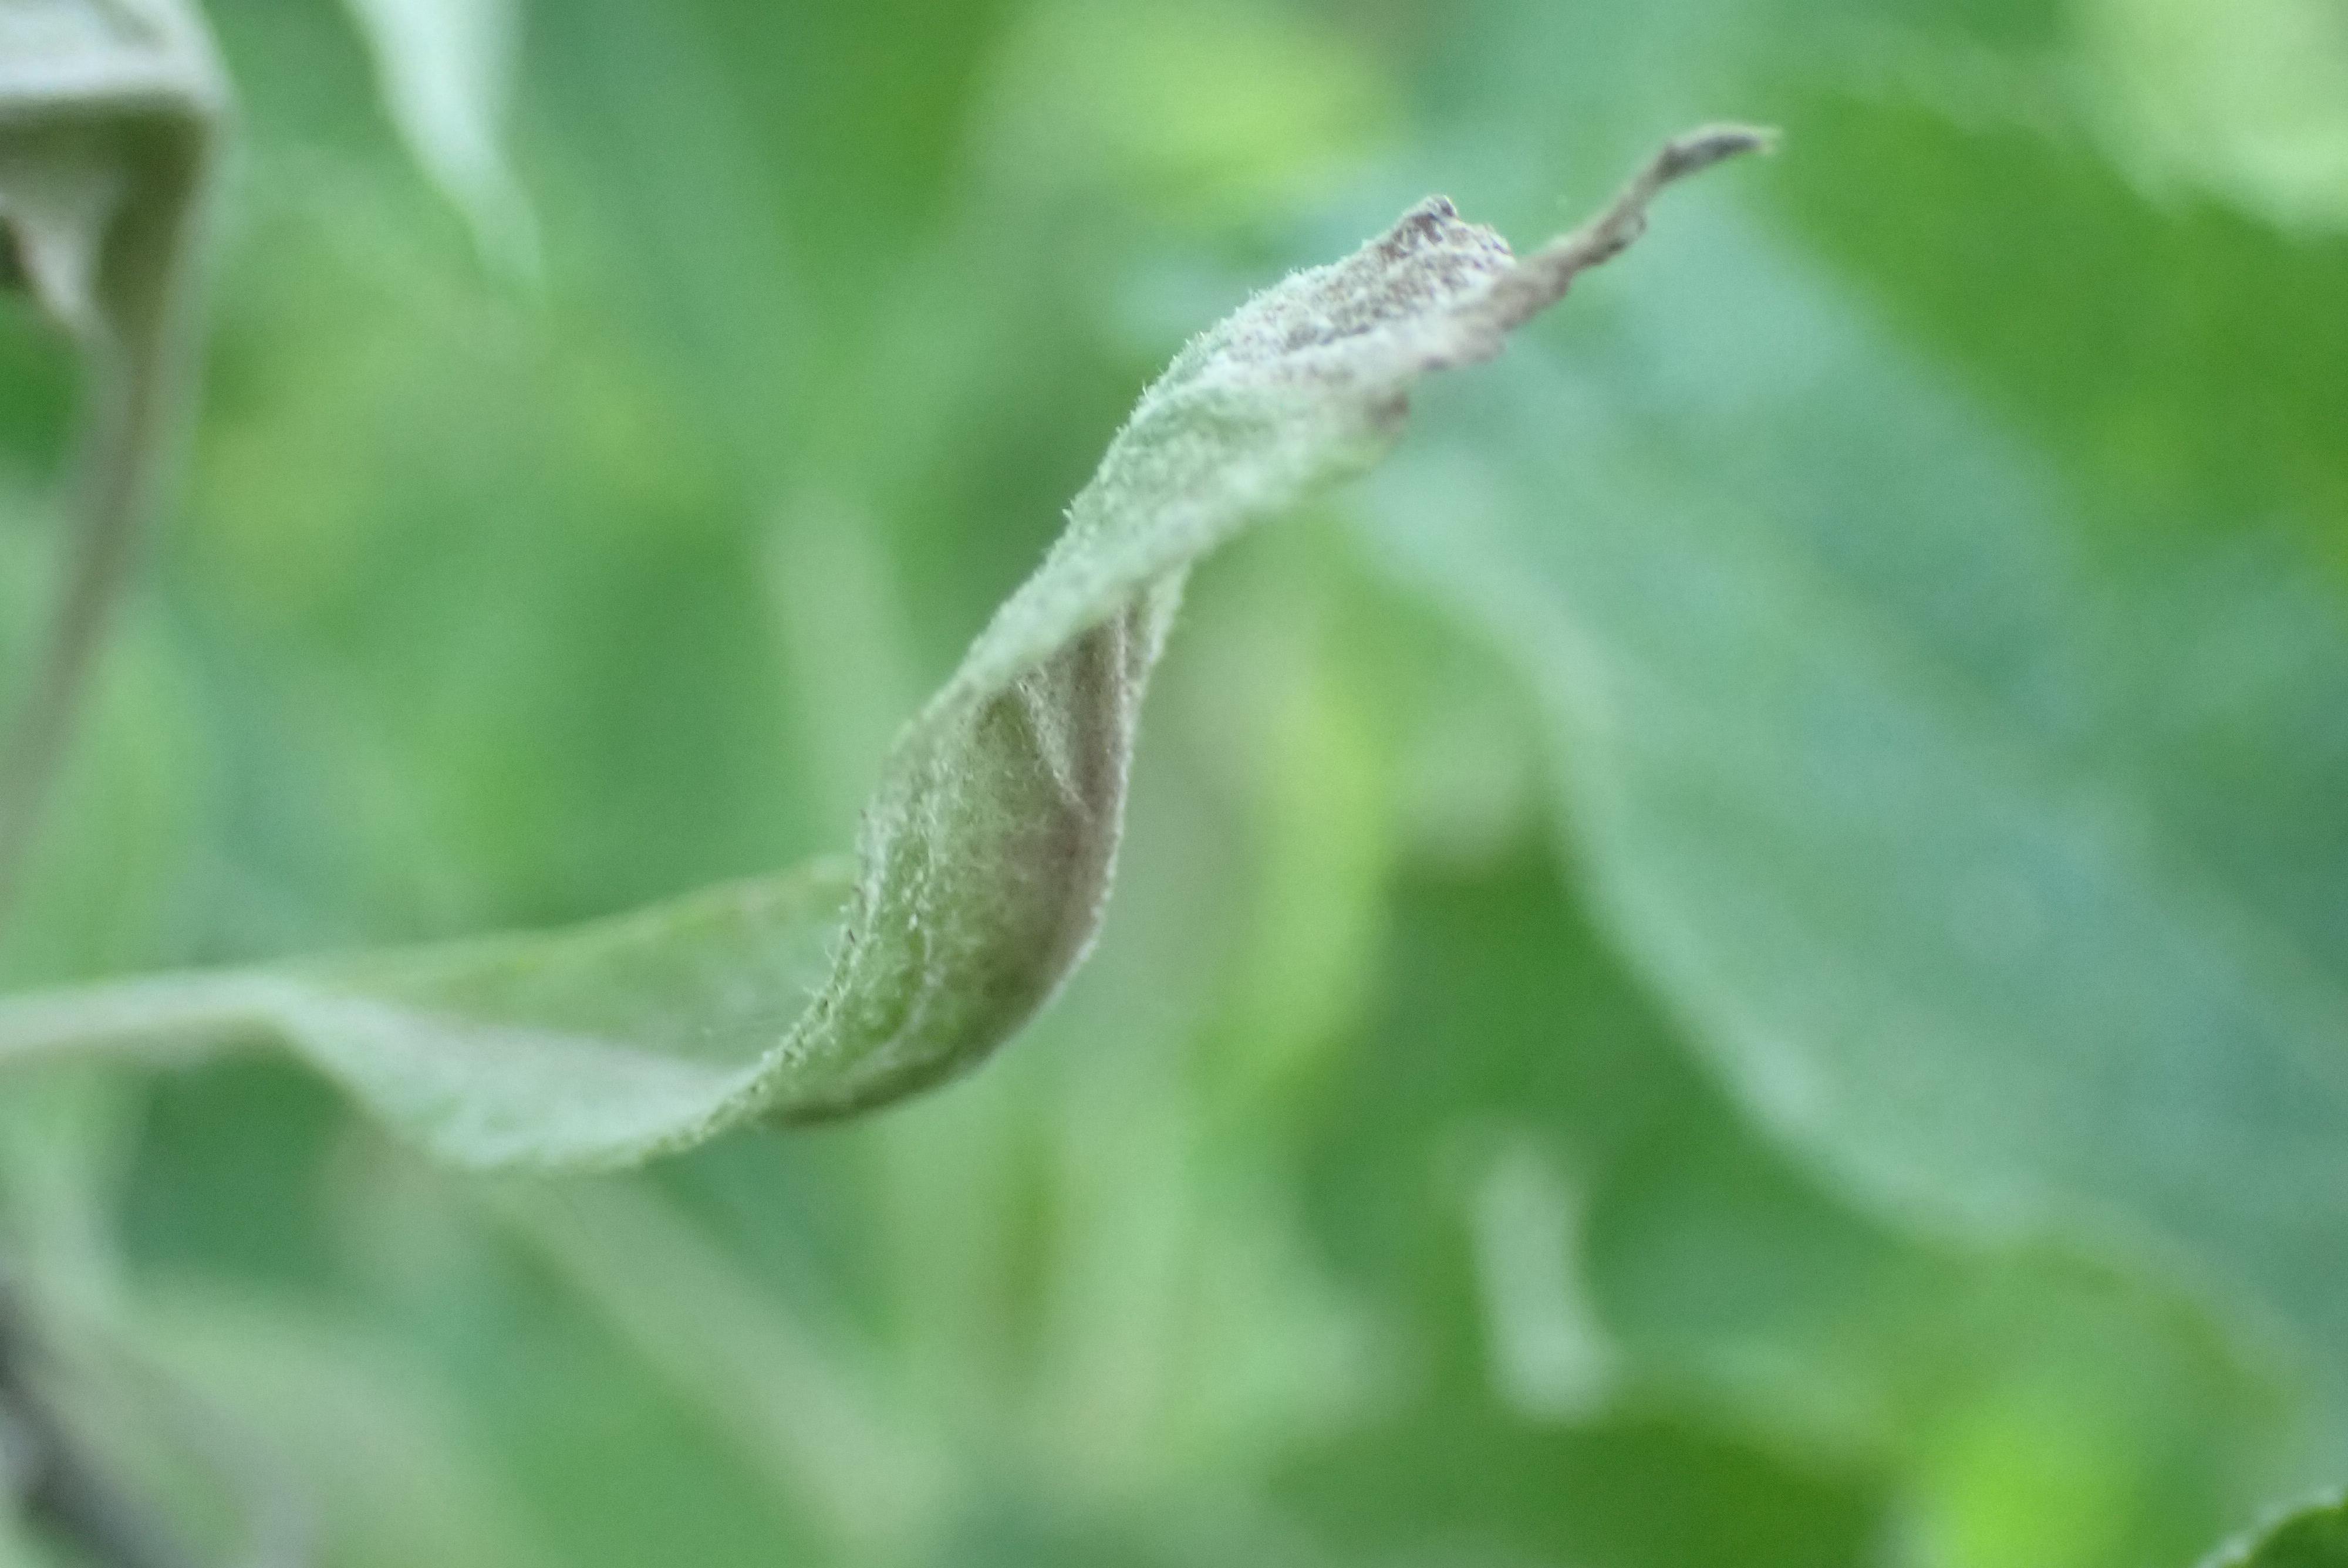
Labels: powdery_mildew